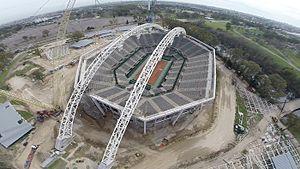
Les Jeux olympiques de la jeunesse de 2018 constituent la 3ᵉ édition des Jeux olympiques de la jeunesse d'été et la 5ᵉ édition des Jeux olympiques de la jeunesse qui se déroule du 6 au 18 octobre 2018.
Le Estadio Mary Terán de Weiss, également connu sous le nom de Estadio Parque Roca est un stade de tennis situé parc Roca, à Villa Soldati, à Buenos Aires. D'une capacité de 15 500 places, il est le plus grand stade de tennis d'Amérique du Sud.